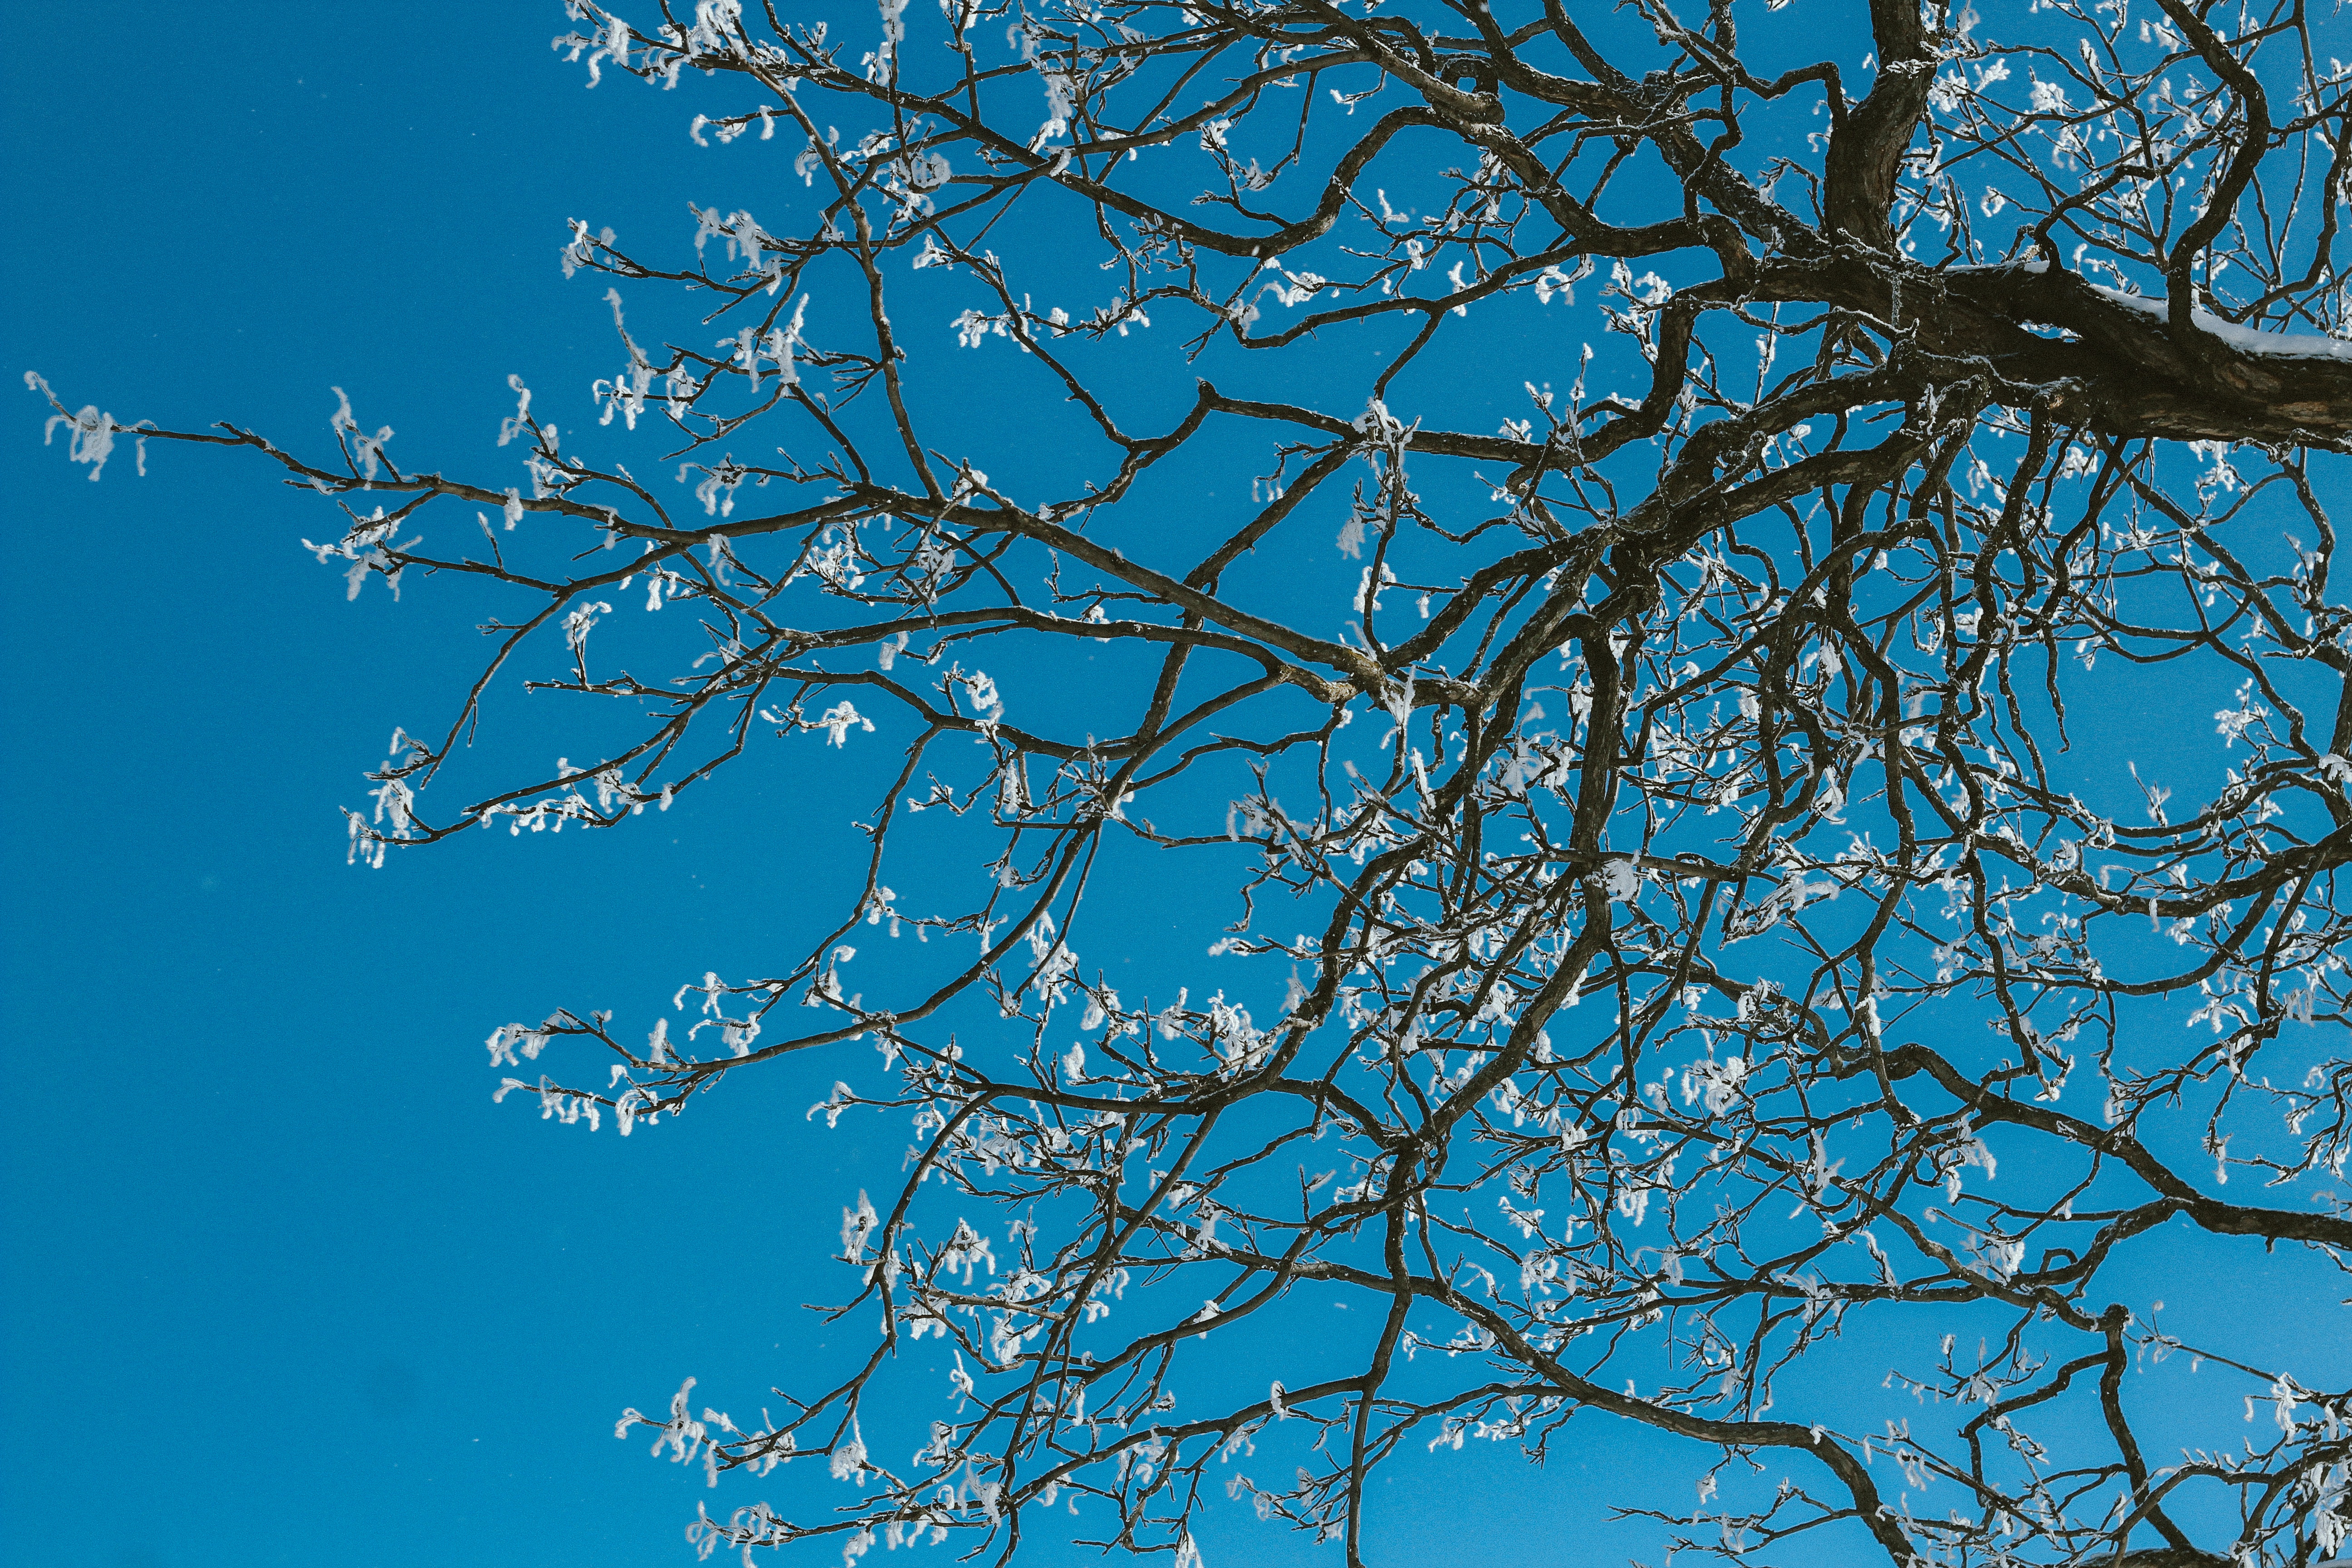
tree, nature, branch, blossom, winter, plant, sky, sunlight, leaf, flower, frost, season, twig, freezing, woody plant